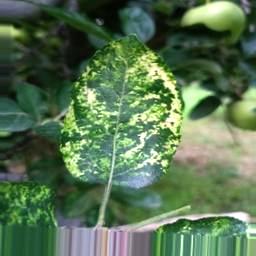
Label: Apple_Mosaic